Dmitry Bandura

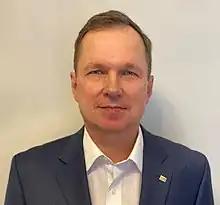
Dmitry Bandura Scientist

Dmitry Bandura is a Soviet-born Canadian scientist, notable for being one of the co-inventors of the Mass cytometry technology. Bandura co-founded DVS Sciences in 2004 (acquired by Fluidigm in 2014 and then renamed to Standard BioTools in 2022) along with Drs Vladimir Baranov, Scott D. Tanner, and Olga Ornatsky.